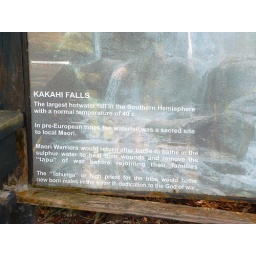
theres a little water fall in hells gate, this is the sign that tells about it